Sky position (RA, Dec in degrees): 131.028, 26.551
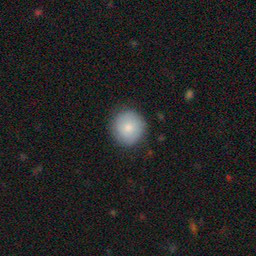
Galaxy morphology: Round Smooth Galaxies